Downtown Berkeley, Berkeley, California

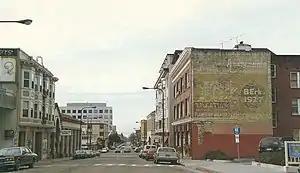
Addison Street, between Oxford Street and Shattuck Avenue, in 1994. The historic Studio Building is the second building on the right.

The area was formerly a settlement site of the Huichin/Chochen band of the Ohlone indigenous people. The site was probably associated with the proximity of Strawberry Creek which ran along what is today's Allston Way. During the days when the land was part of the vast Rancho San Antonio, a ford existed across Strawberry Creek beneath a clump of oak trees at approximately the intersection of Shattuck Avenue and Allston Way. The road or trail which crossed here connected the ranch houses of two of the Peralta brothers, Domingo and Vicente.